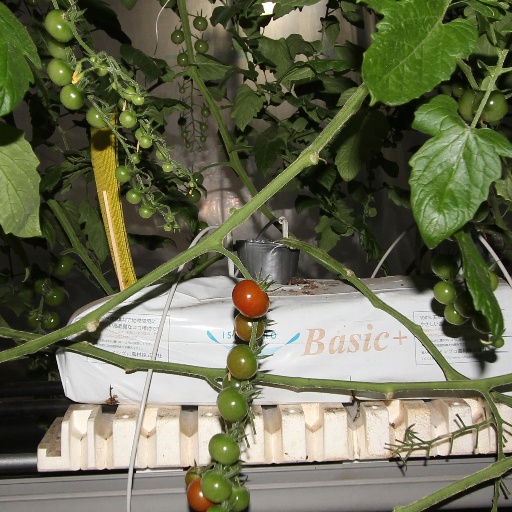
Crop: tomato